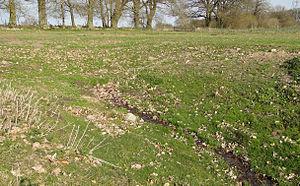
L’Elde, longue de 208 km, est la plus longue rivière de Mecklembourg-Poméranie-Occidentale, en Allemagne. Elle irrigue le sud et le sud-ouest du Land, et relie la région de Müritz à la vallée de l’Elbe. Son cours navigable, une section de 180 km largement canalisée forme entre Dömitz jusqu'à l'extrémité sud de la Müritz la liaison fluviale Müritz-Elde, composante du réseau fluvial navigable fédéral, relevant du service hydraulique et de la navigation de Lauenburg.